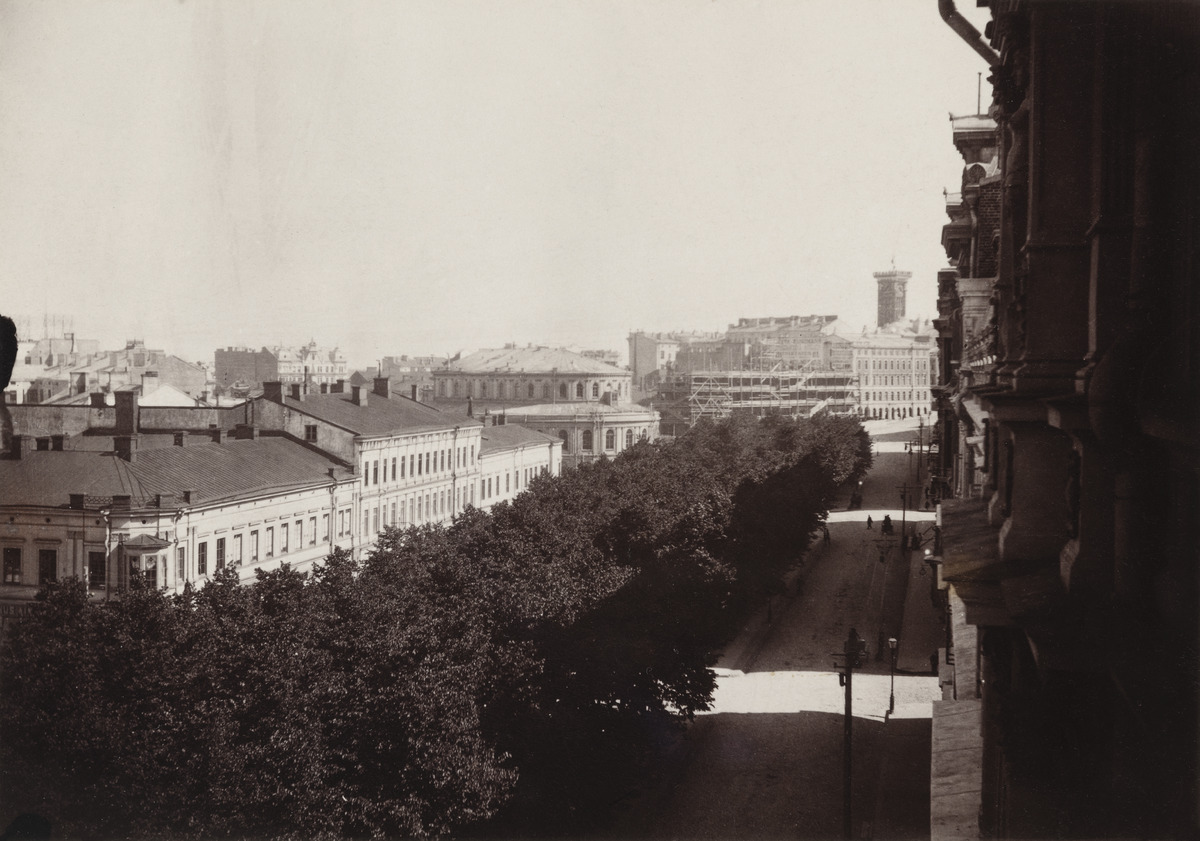
Heikinesplanadin eli Henrikin puistikon eli Mannerheimintien alkupää kuvattuna Läntinen Heikinkatu 20:n (nykyinen Mannerheimintie 16) neljännen kerroksen erkkerin ikkunasta
sisällön kuvaus: Heikinesplanadin eli Henrikin puistikon eli Mannerheimintien alkupää kuvattuna Läntinen Heikinkatu 20:n (nykyinen Mannerheimintie 16) neljännen kerroksen erkkerin ikkunasta. Vasemmalla Itäisen Heikinkadun numerot 5,3 ja 1, jossa sijaitsee Stockmannin

tavaratalo

osoitteessa Mannerheimintie 1. Sitten Ruotsalainen teatteri (arkkitehti Nikolaj Benois) ja puistokadun päässä on rakenteilla Eteläesplanadi 24 (arkkitehti Theodor Höijer, 1891) ja Erottajan paloaseman torni. mustavalkoinen
Kuvaaja: Hackman, A., valokuvaaja
Ajankohta: kuvausaika 1891 - 1892
Paikka: Suomi, Uusimaa, Helsinki, Kluuvi Helsinki, Mannerheimintie 1
Aiheet: kivirakennukset, teatterirakennukset, paloasemat, puistot, kadut